Živojin Milenković

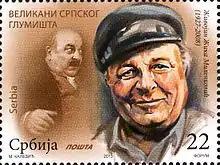
2013 Serbian stamp commemorating Živojin Milenković

Živojin "Žika" Milenković (: 26 January 1928 – 18 March 2008) was a Serbian actor. He appeared in more than one hundred films from 1959 to 2004.